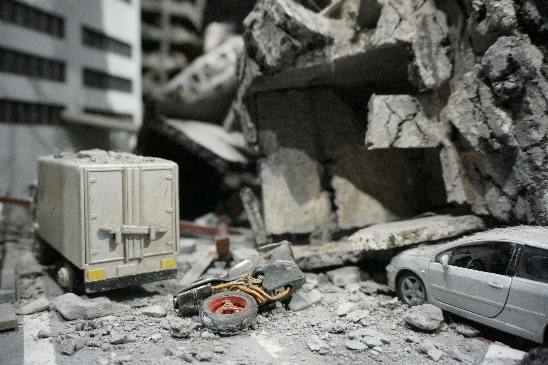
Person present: No